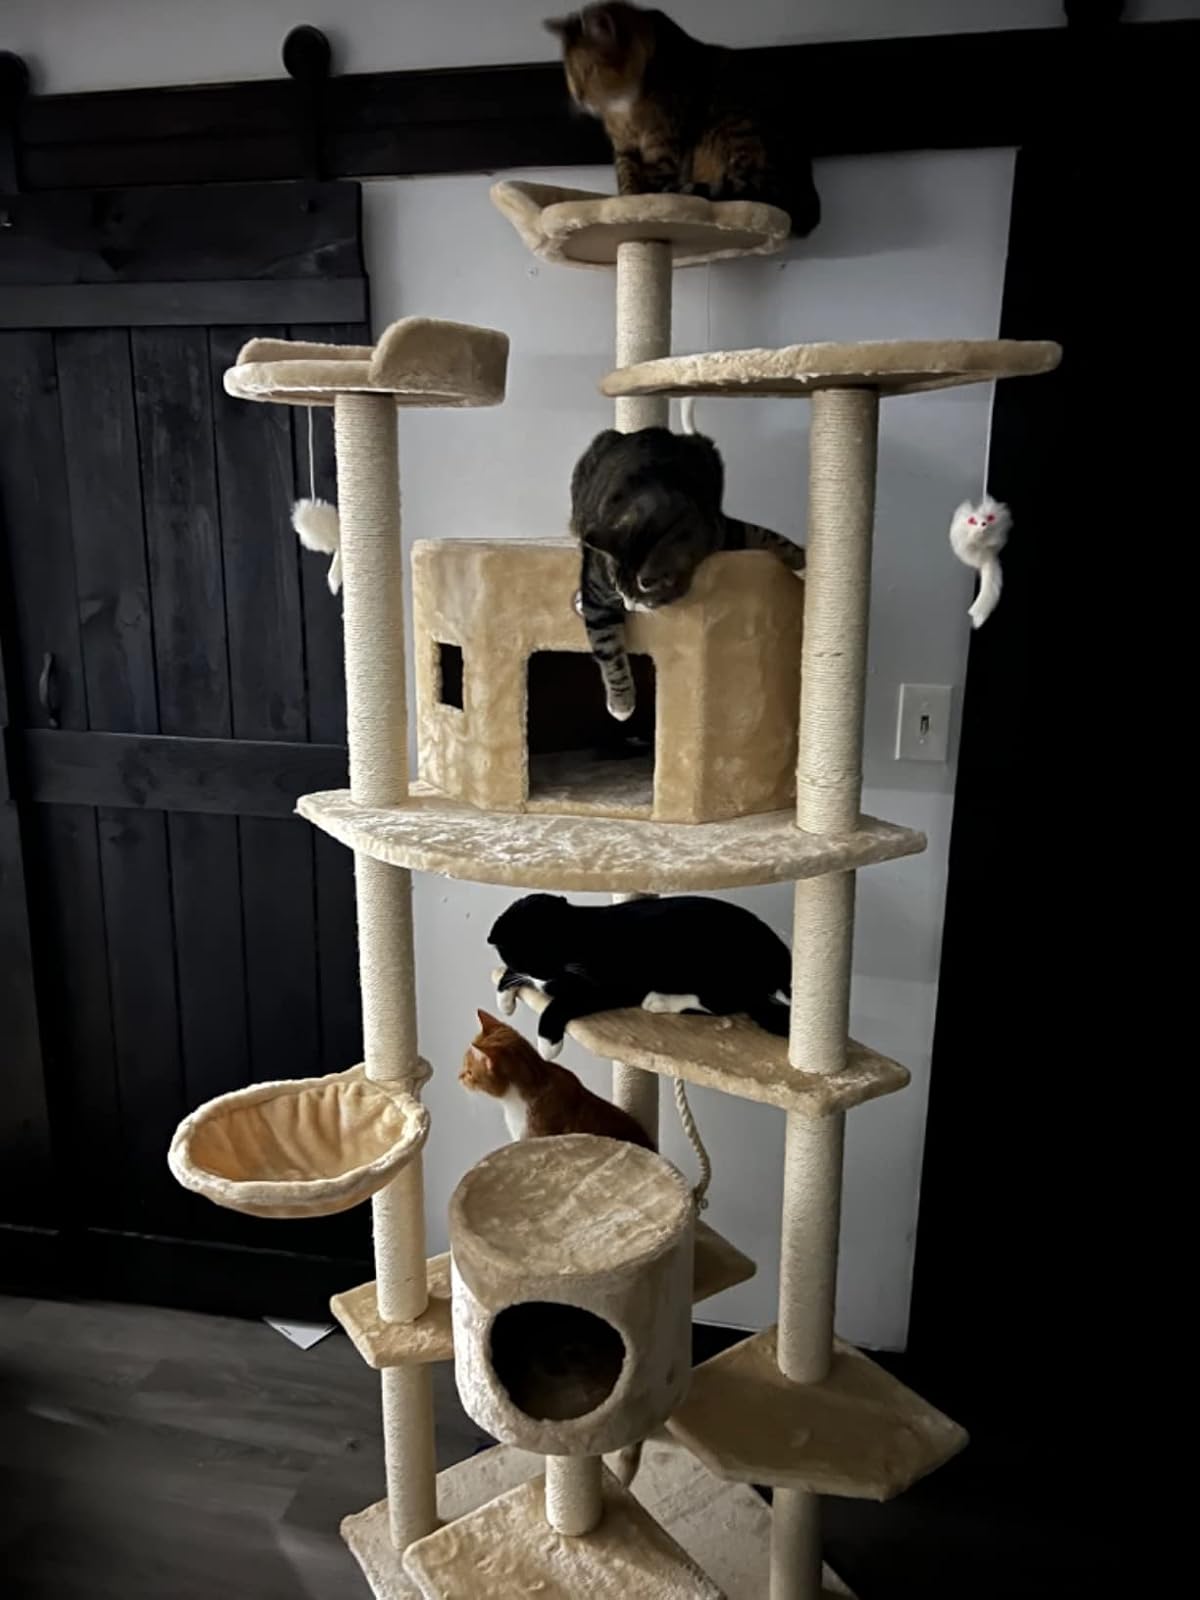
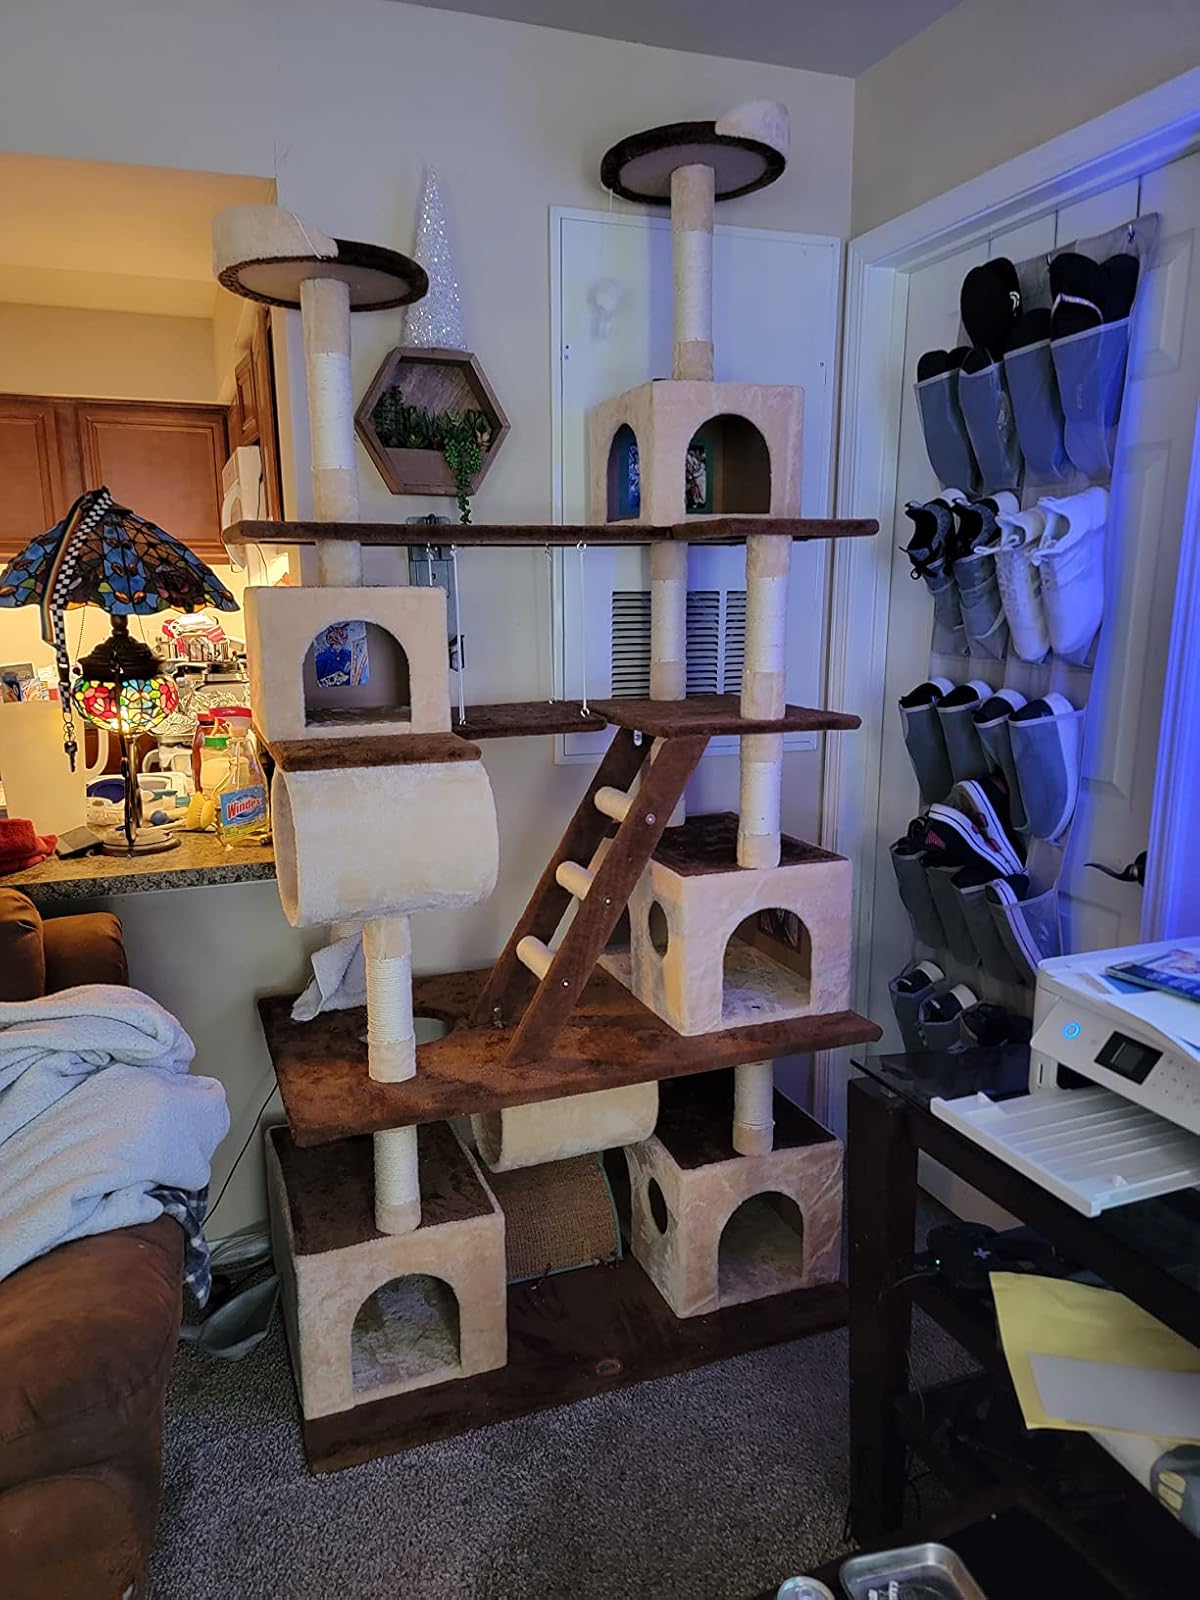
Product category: items_cat tree
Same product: no